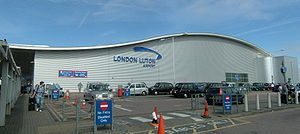
London Luton Airport
London Luton Airport er en international lufthavn beliggende i udkanten af byen Luton i Bedfordshire, England, ca. 50 km. nordvest for London. Det er den fjerdestørste lufthavn i London-området efter Heathrow, Gatwick og Stansted og er en af Londons fem internationale lufthavne sammen med London City Airport.